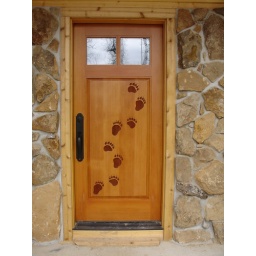
Black bear tracks in fir door